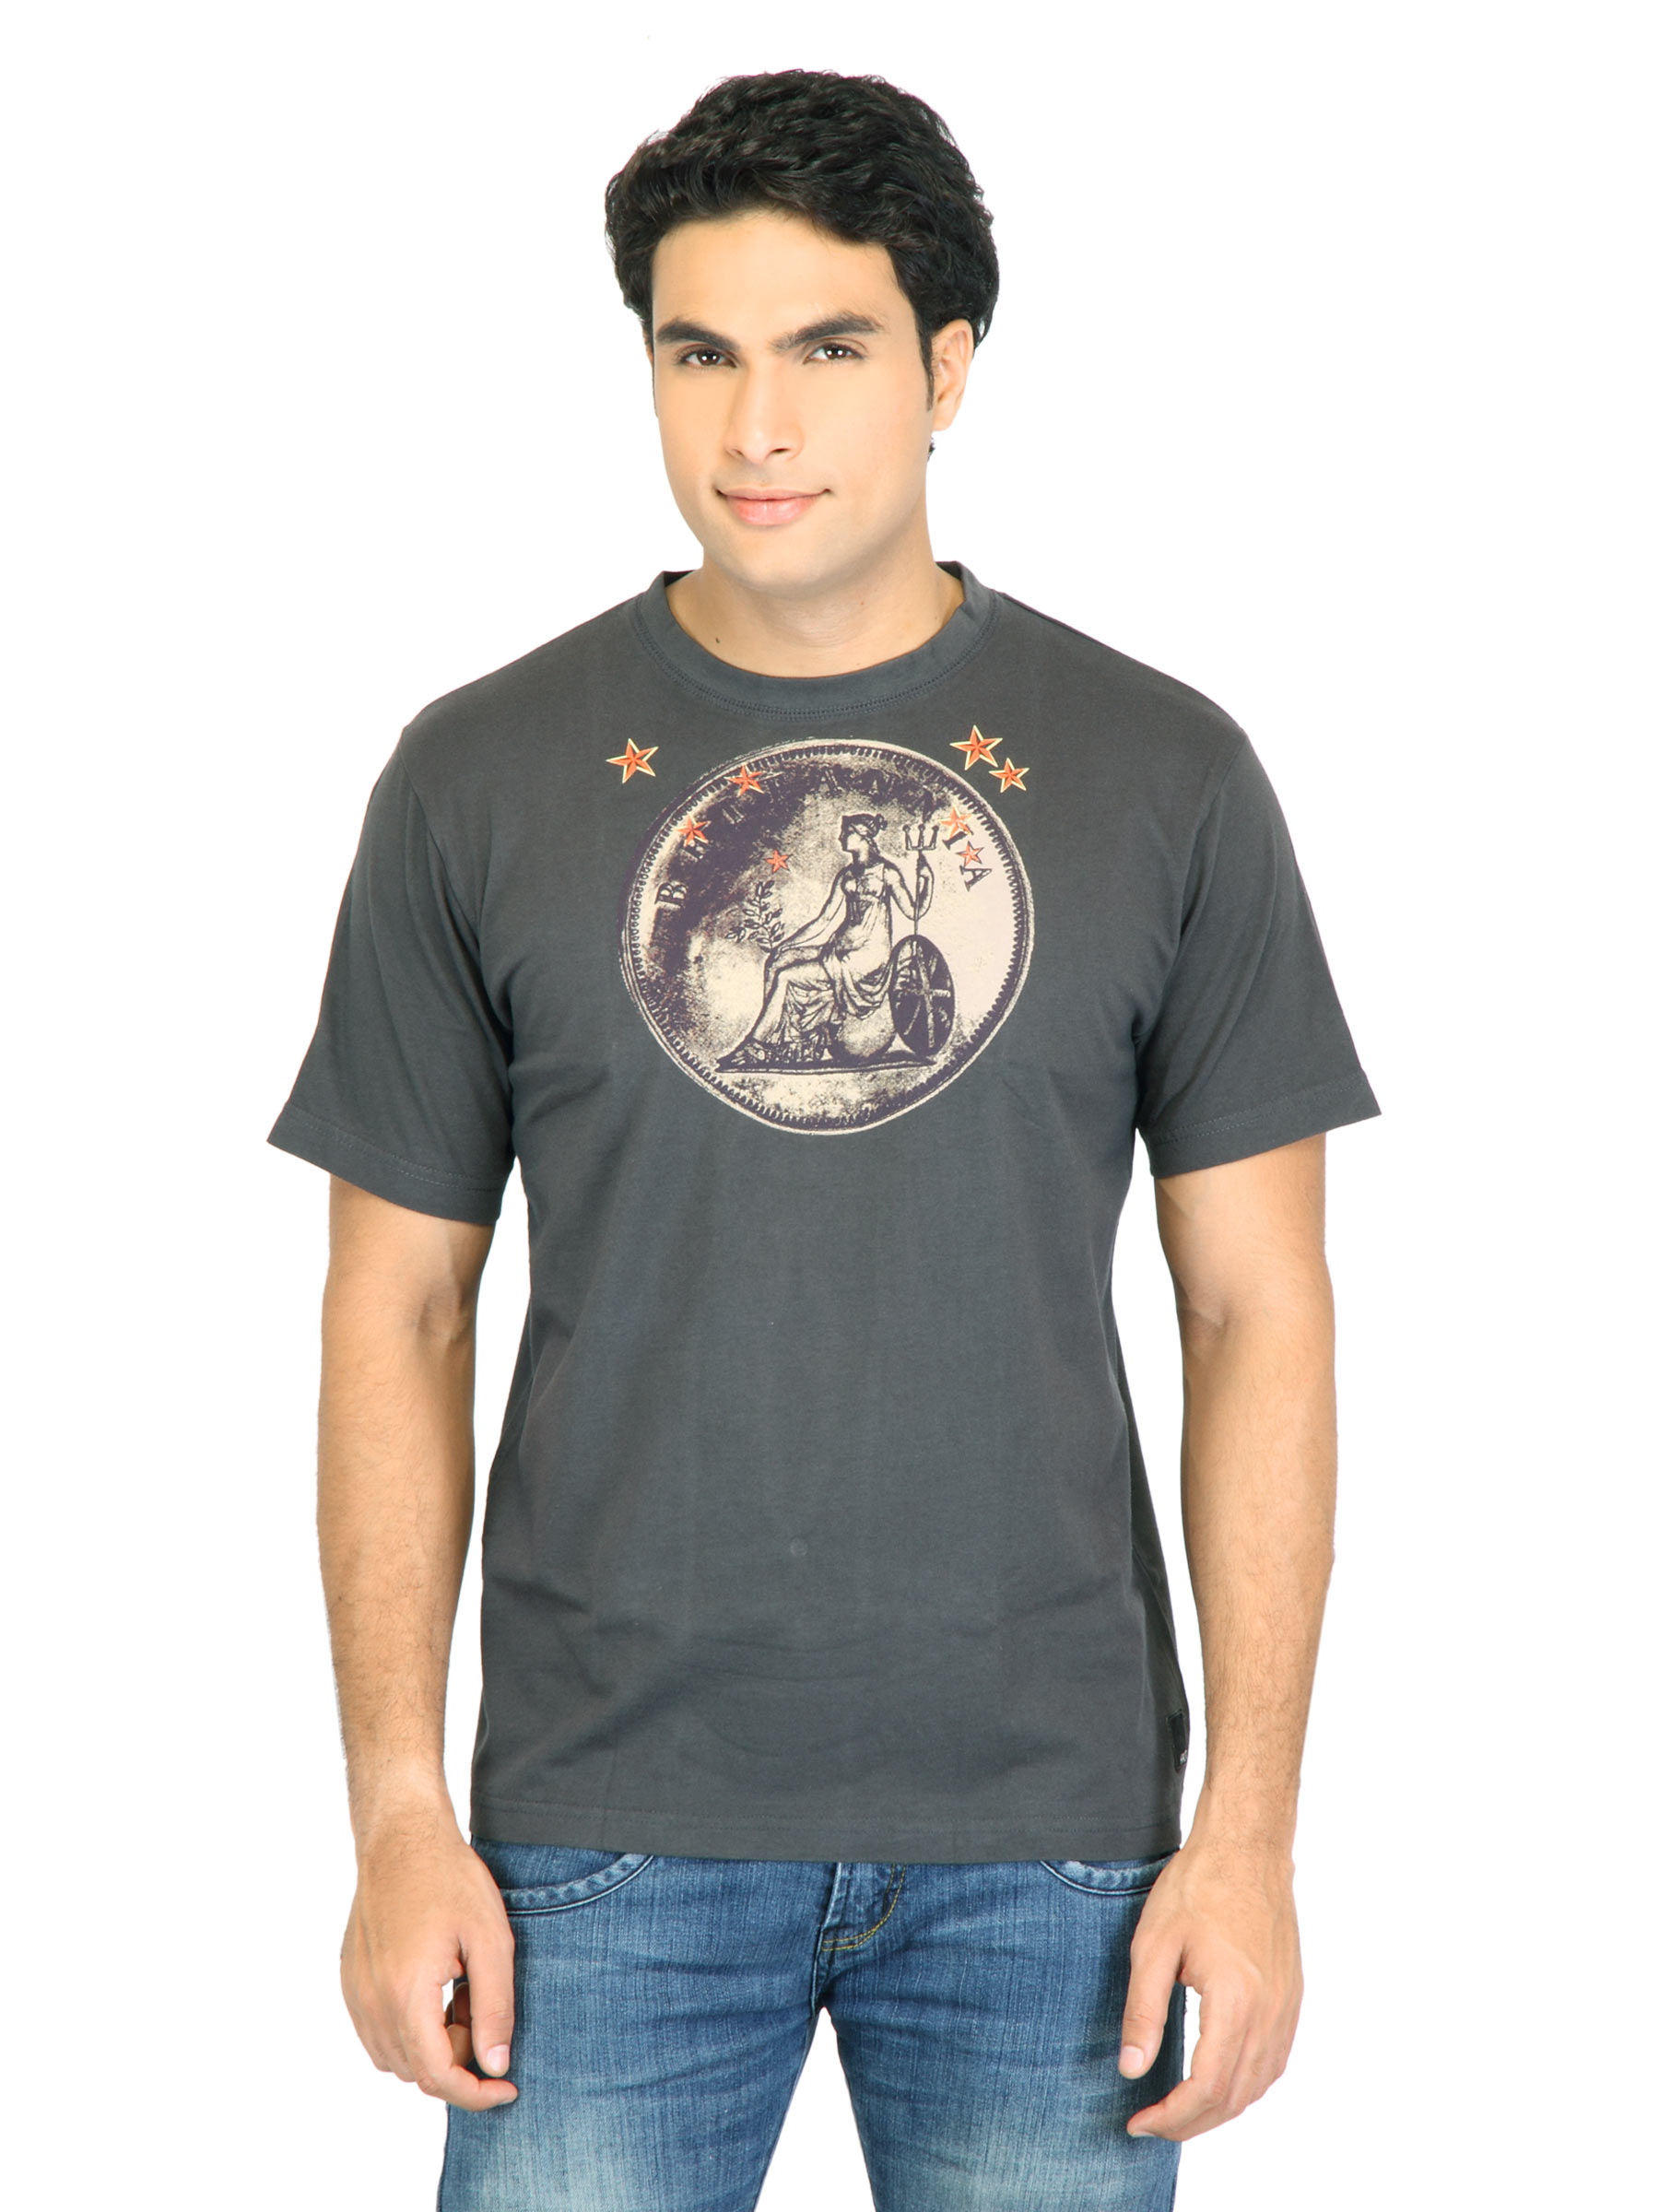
Facit Men Smart  Charcoal Tshirt
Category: Apparel / Topwear / Tshirts
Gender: Men
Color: Charcoal
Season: Summer 2016
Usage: Casual